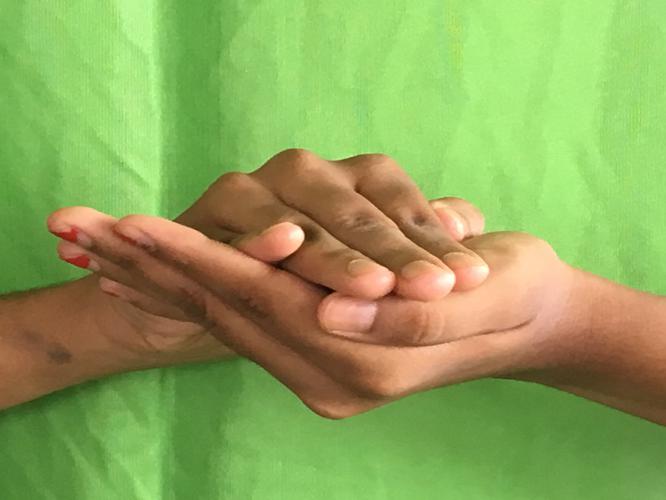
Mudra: Samputa
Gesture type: double_hand